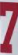
Number: 7